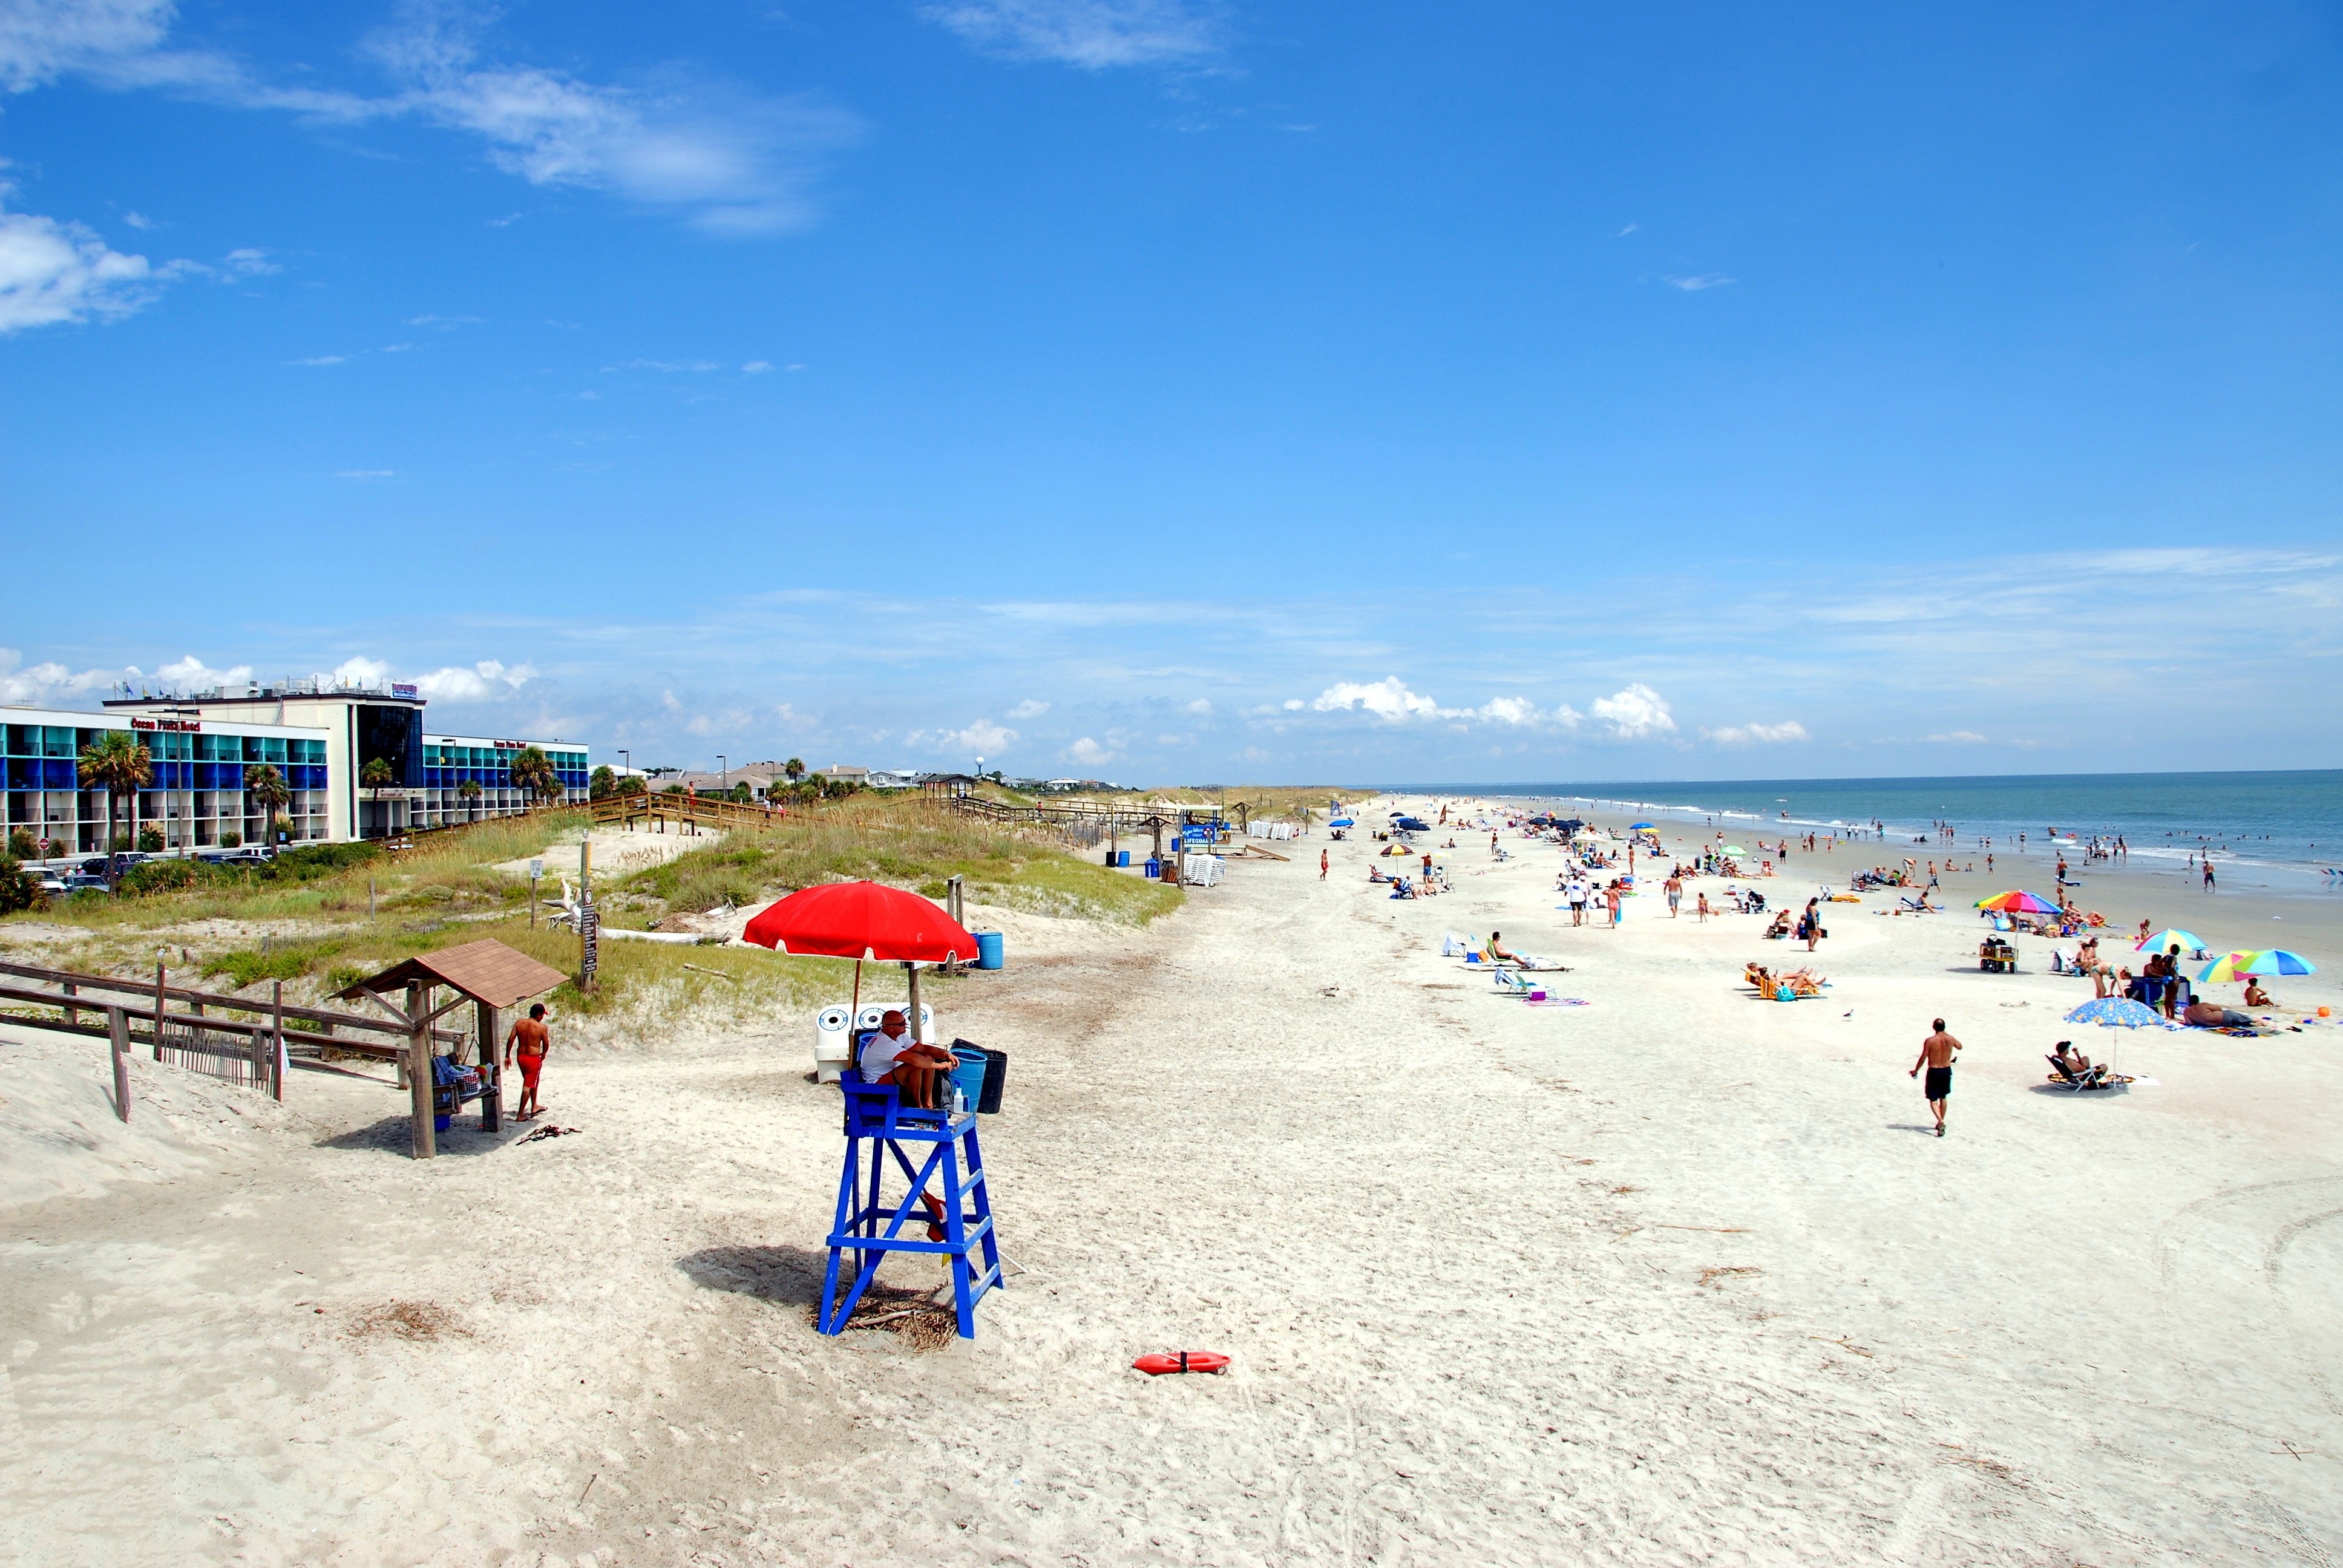
beach, landscape, sea, coast, water, sand, ocean, person, people, boardwalk, shore, walkway, lifeguard, summer, vacation, travel, coastline, swim, holiday, bay, tourism, lifestyle, leisure, swimming, body of water, outdoors, fun, relaxation, clear sky, joy, summer vacation, summer fun, beach fun